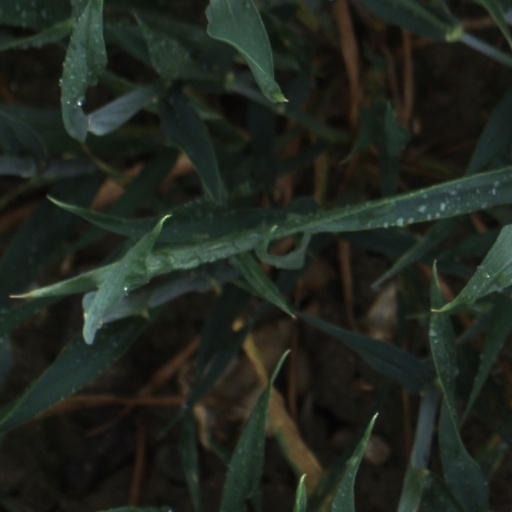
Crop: wheat